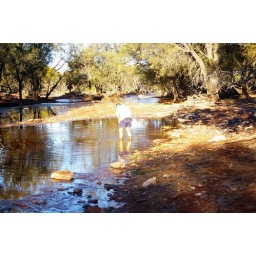
The water is not deep as you can see with J.B. standing in the water